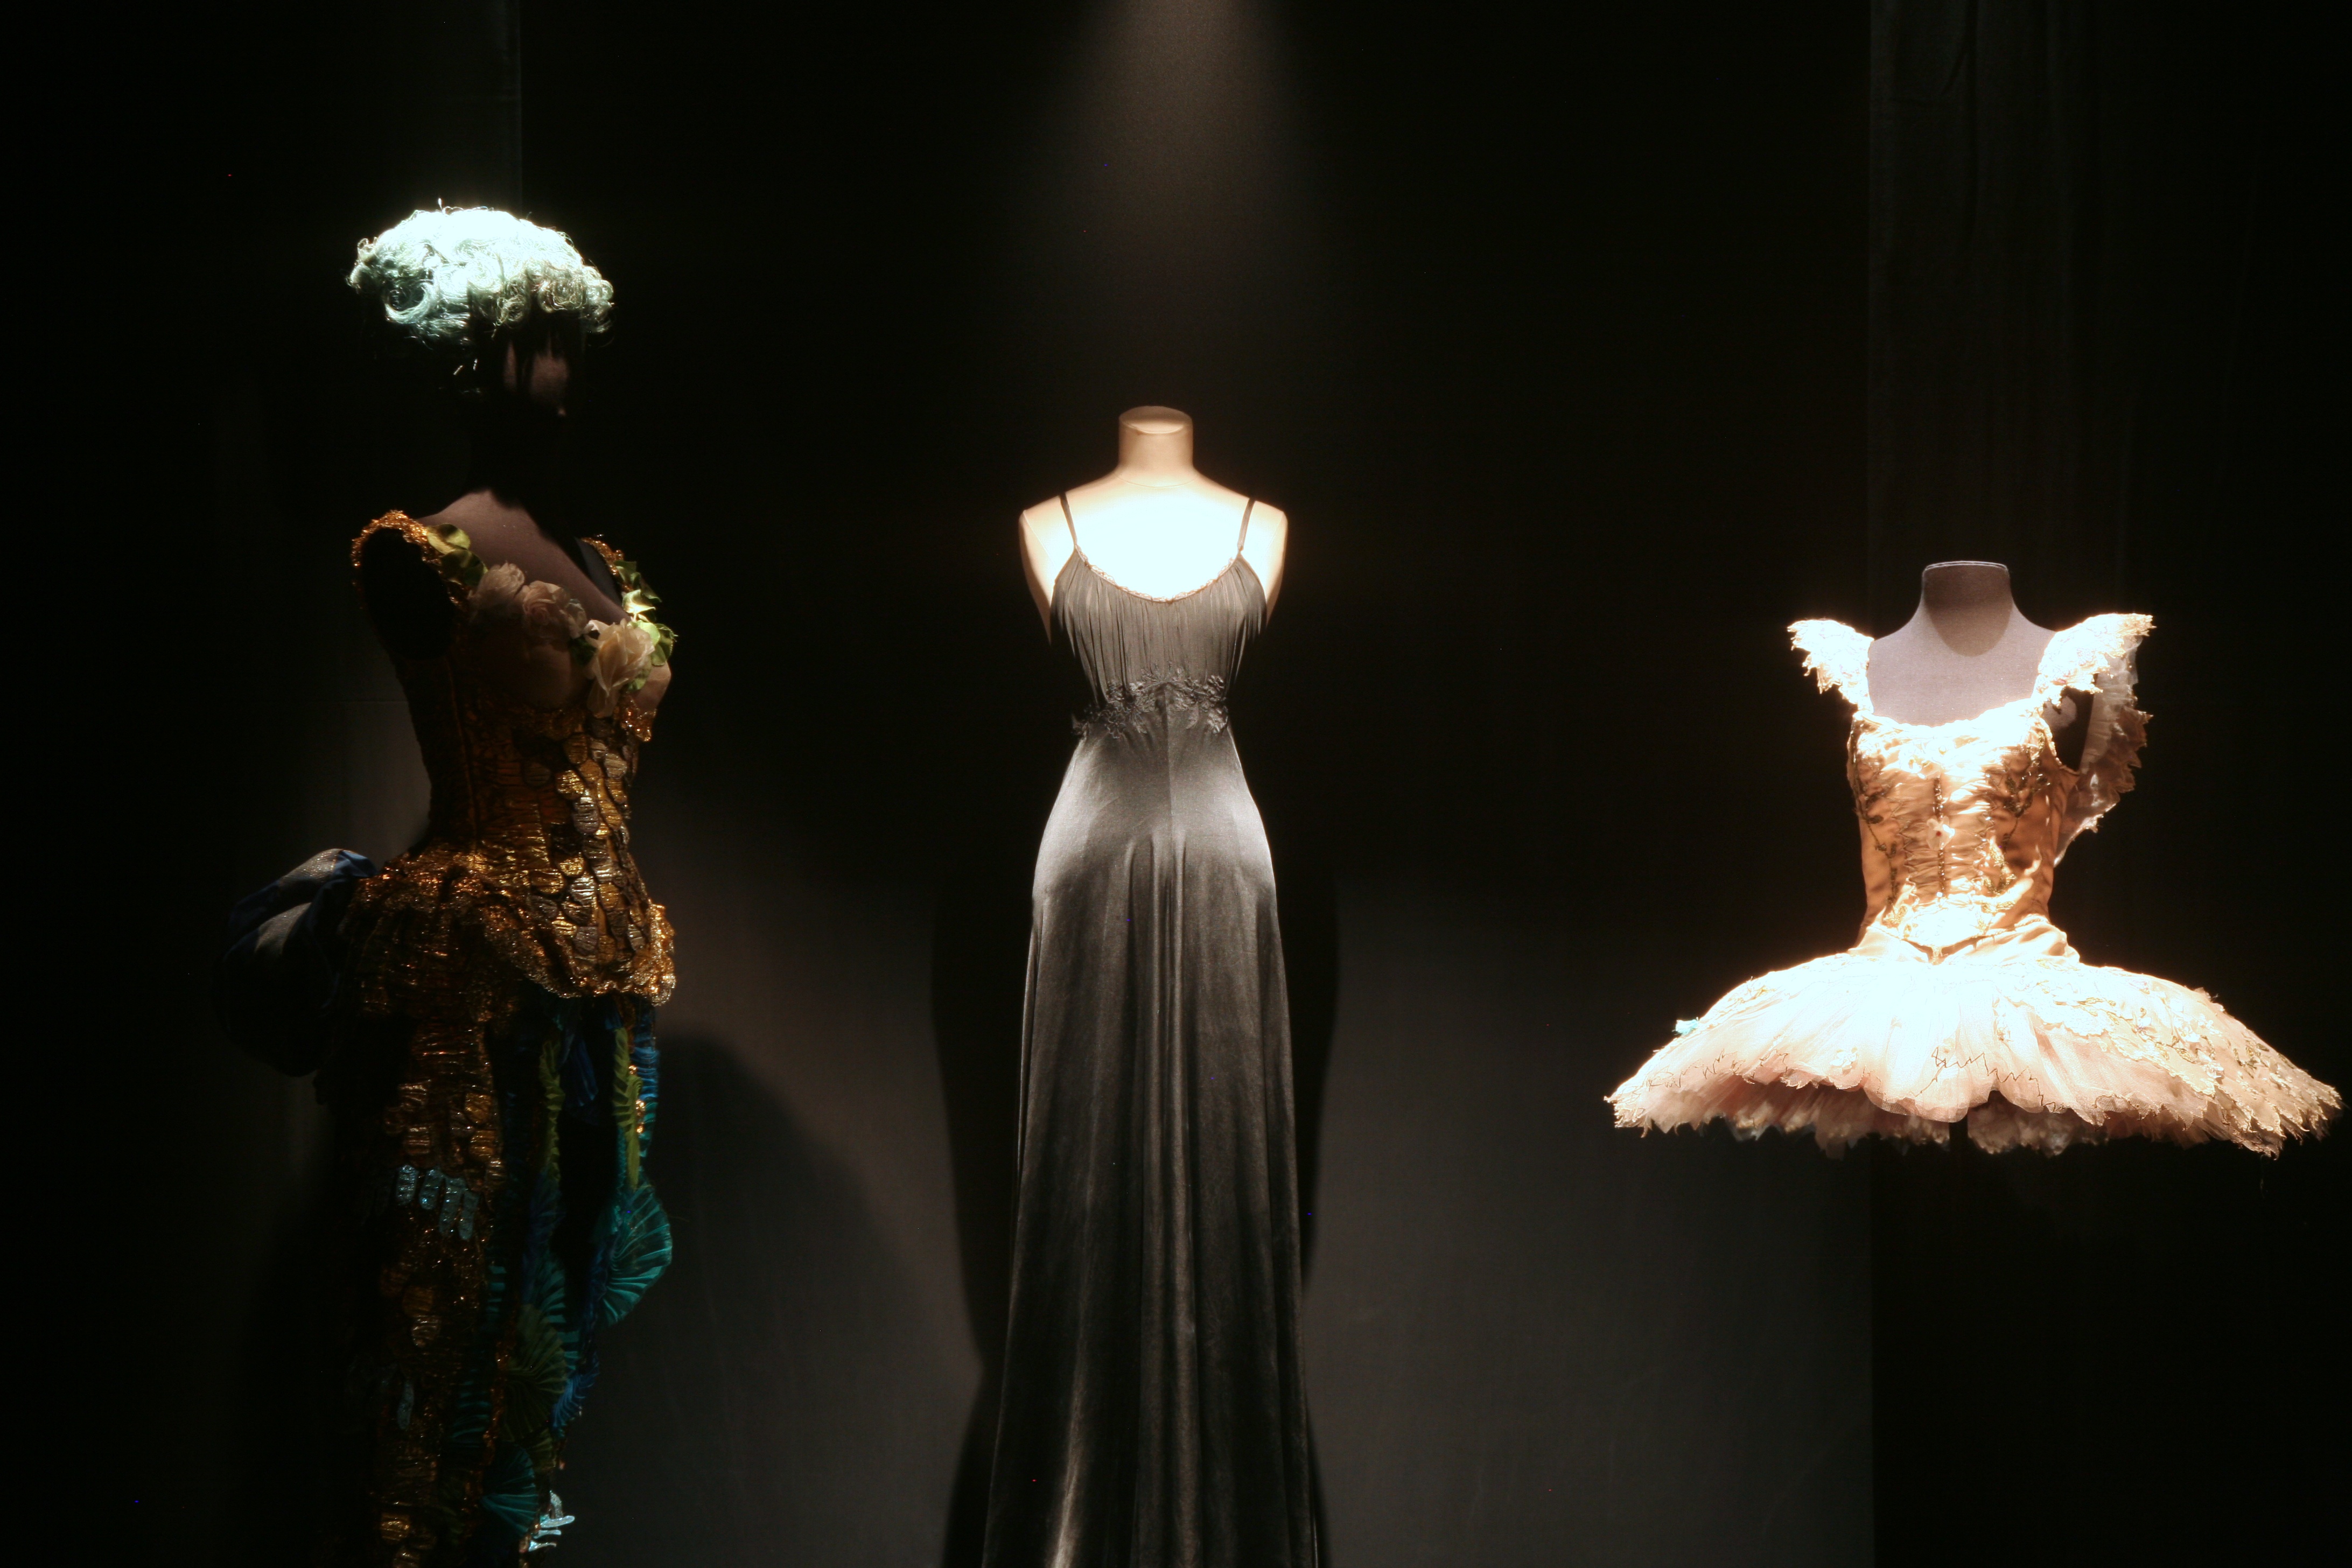
paris, dance, opera, fashion, ballet, performance art, exposition, dress, bnf, exhibition, gown, entertainment, palaisgarnier, operadeparis, liebermann, rolfliebermann, performing arts, biblioth quenationaledefrance, musical theatre